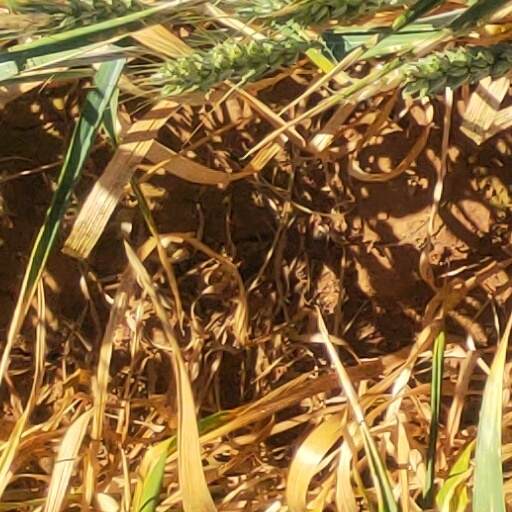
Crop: wheat